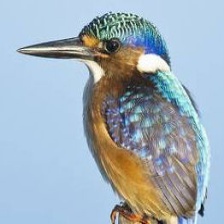
Species: MALACHITE KINGFISHER
Scientific name: CORYTHORNIS CRISTATUS